Newport Beach, California

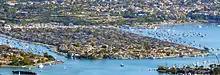
Balboa Island, Newport Beach California in January 2013

The 2020 United States census reported that Newport Beach had a population of 85,239. The population density was . The racial makeup of Newport Beach was 78.2% White, 0.8% African American, 0.3% Native American, 8.8% Asian, 0.1% Pacific Islander, 2.7% from other races, and 9.1% from two or more races. Hispanic or Latino of any race were 9.6% of the population.